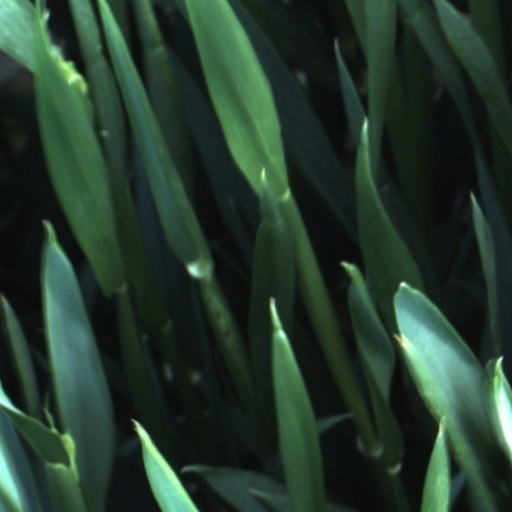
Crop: wheat